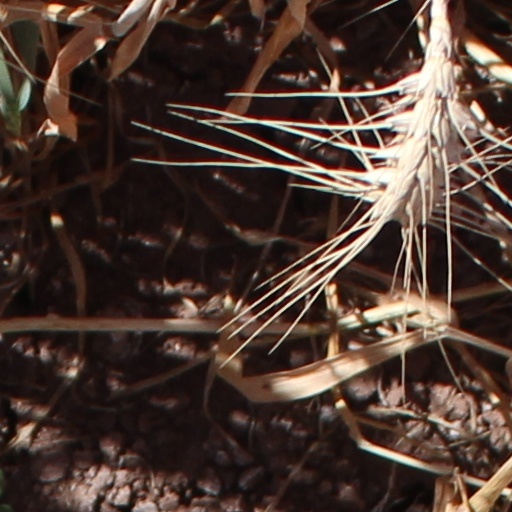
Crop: wheat